Sybil Craig

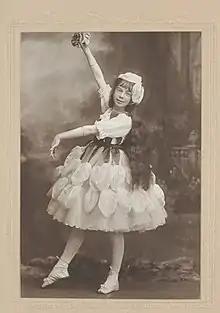
Sybil Craig in ballet costume

Craig was born in London, England on 18 November 1901. She was the only child of affluent parents Matthew Frances Craig and Winifred Frances, née Major. Her family emigrated to Australia in 1902. The Craigs first lived in Brighton, but moved to Caulfield in 1914 into a house built by Matthew. Craig recalled a childhood spent in a 'suburban bohemian household' that was frequented by artists and musicians.